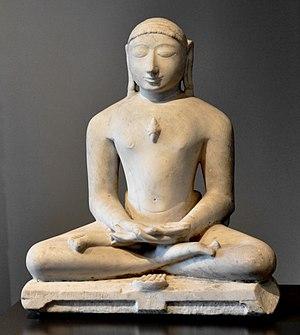
Le shrivatsa est un signe auspicieux, un emblème de chance dans la tradition shvetambara du jaïnisme, qui compte huit symboles de ce type.
Suparshvanath ou Suparshva est le septième Tirthankara, le septième Maître éveillé du jaïnisme. Il est né à Kasi un des anciens noms de Vârânasî, et a été roi. Puis il est devenu ascète et a atteint le moksha, la libération au Mont Sammeta dans l'état du Jharkhand. Son symbole est le swatiska appelé aussi nandyavarta. Le nom de Suparshvanath est mentionné dans le Yajur-Véda. Il semblerait aussi qu'un temple important ait été construit pour ce Tirthankara à Rajgir avant notre ère; ainsi que des stupas dans d'autres lieux.